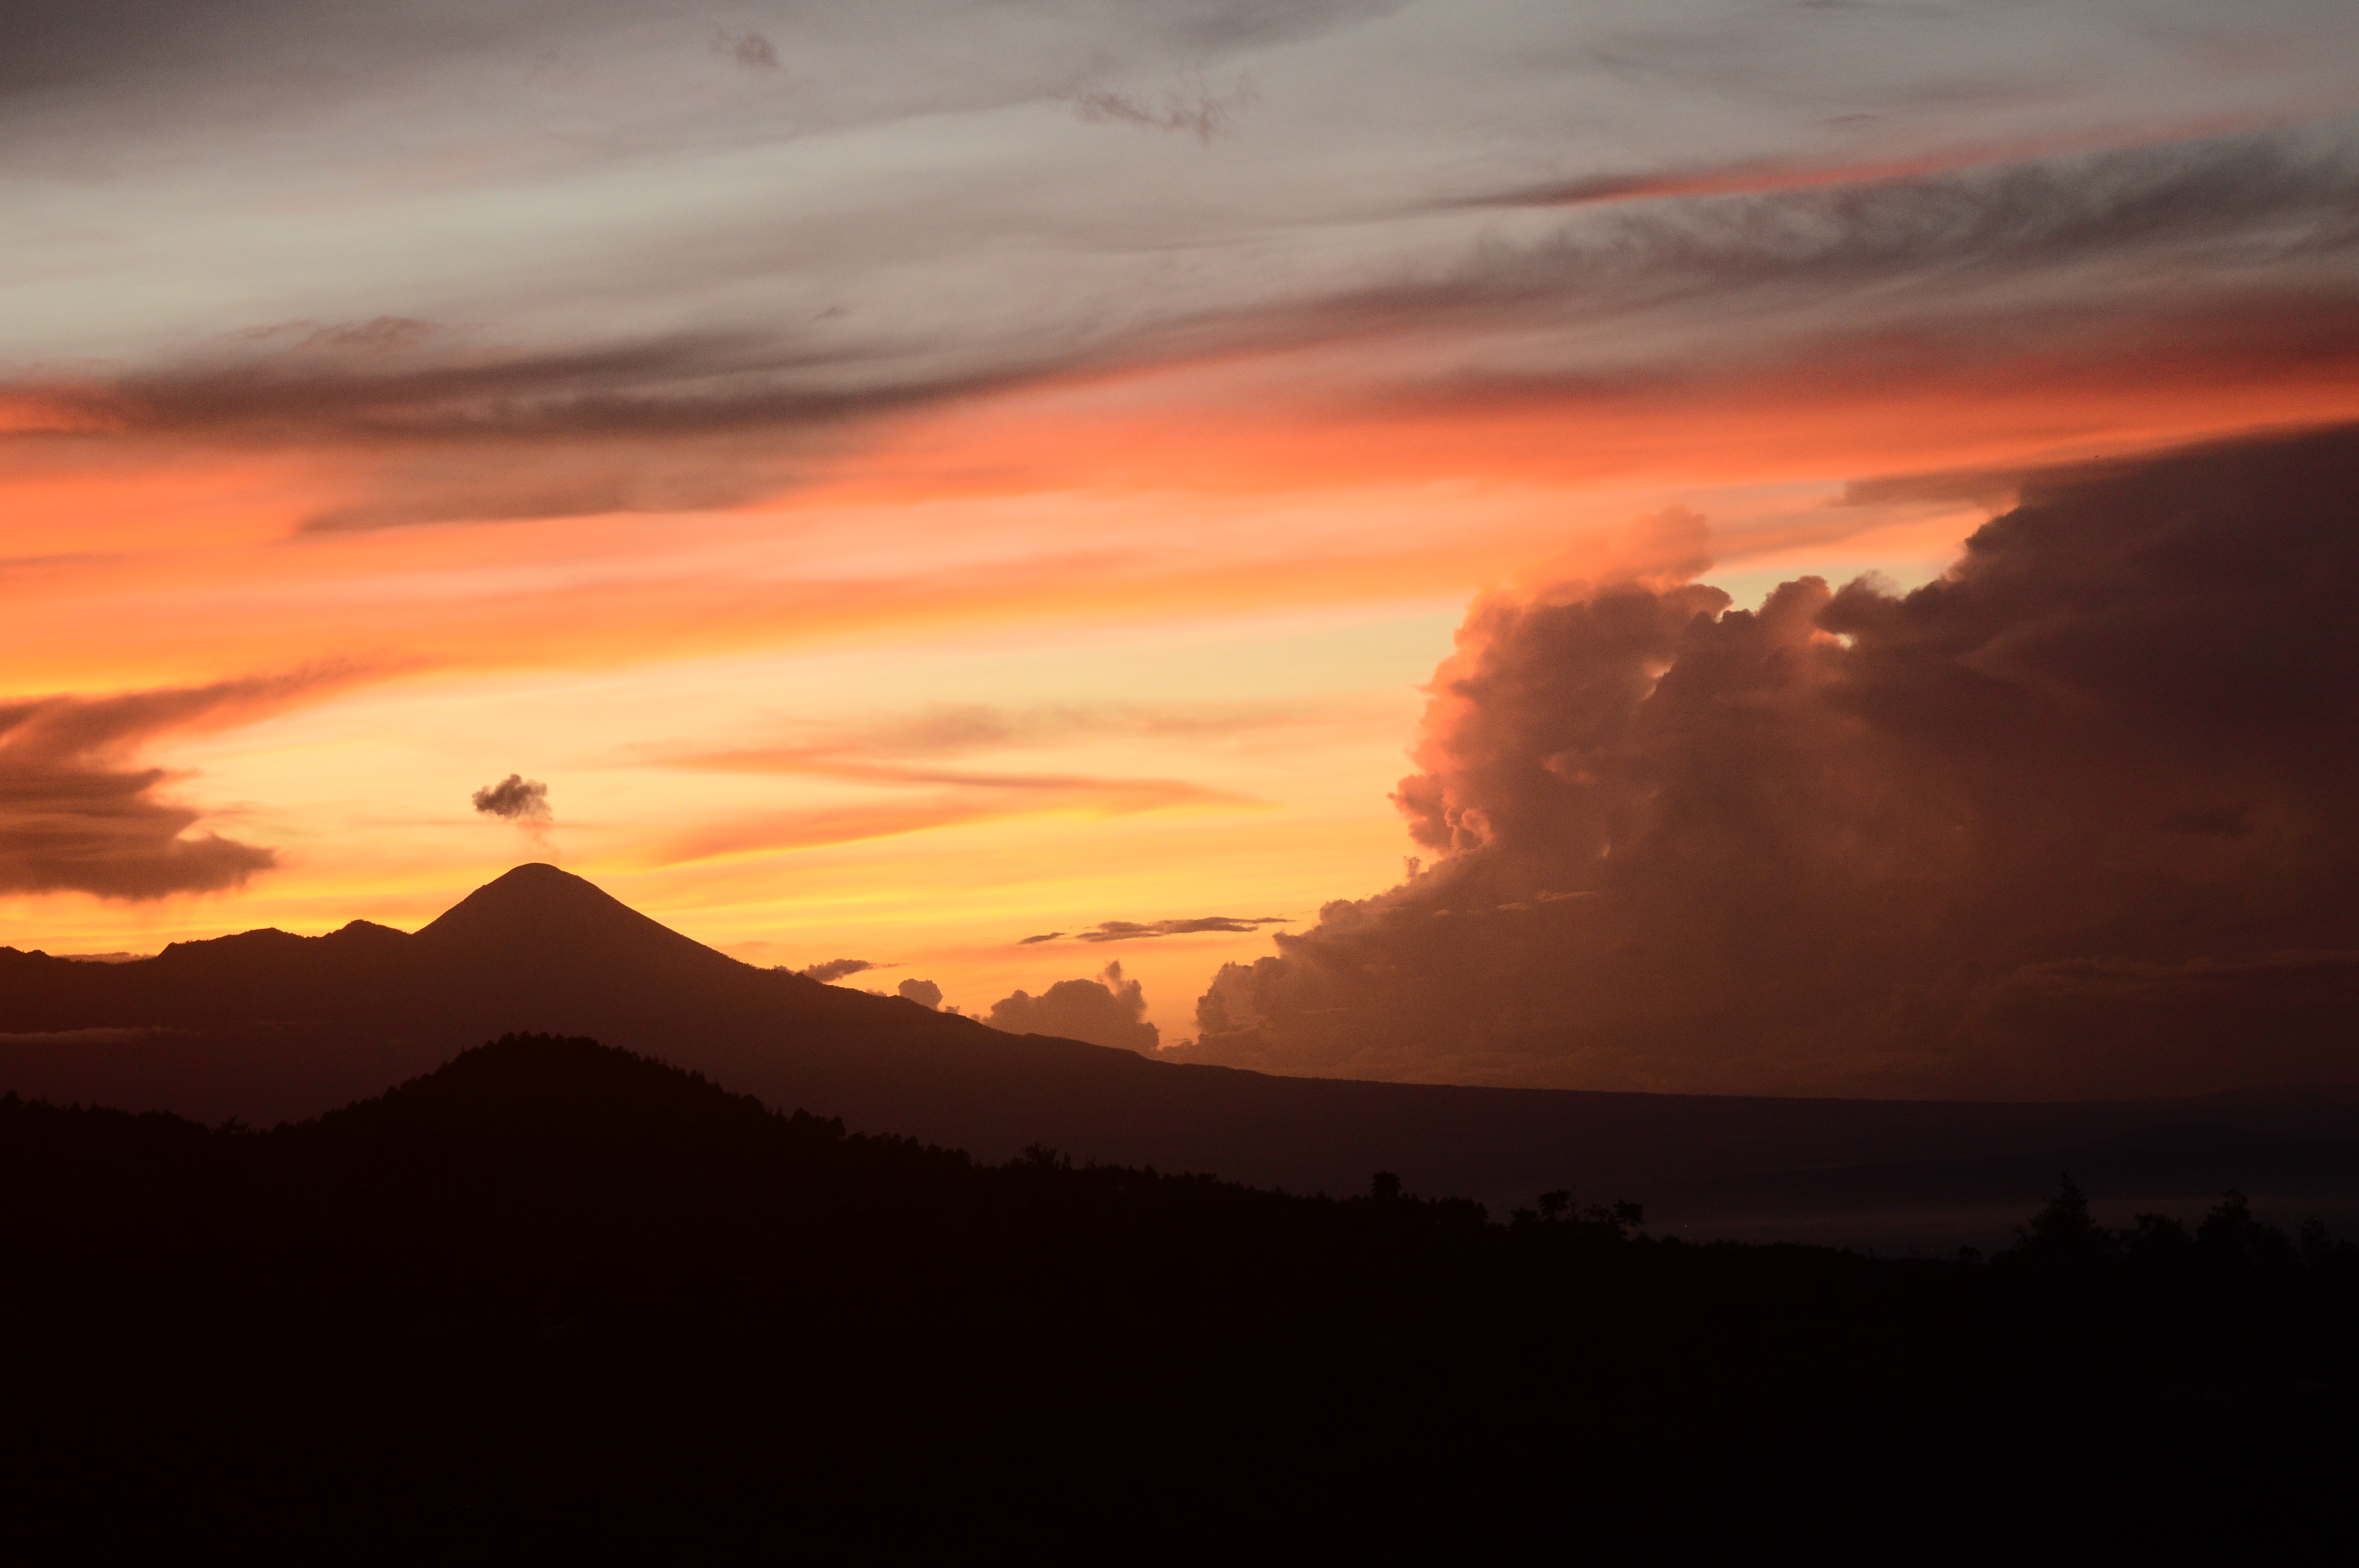
sunset, sunrise, sky, orange, mountain, silhouette, afterglow, red sky at morning, horizon, cloud, atmosphere, dawn, evening, morning, dusk, geological phenomenon, sunlight, loch, ecoregion, sun, calm, hill, landscape, meteorological phenomenon, computer wallpaper